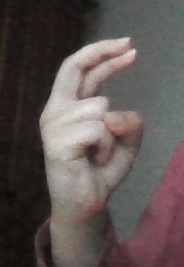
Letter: zay